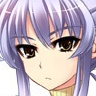
Portrait style: Anime Portrait